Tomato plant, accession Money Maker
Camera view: horizontal (90 deg, fisheye); turntable rotation: 210 degrees
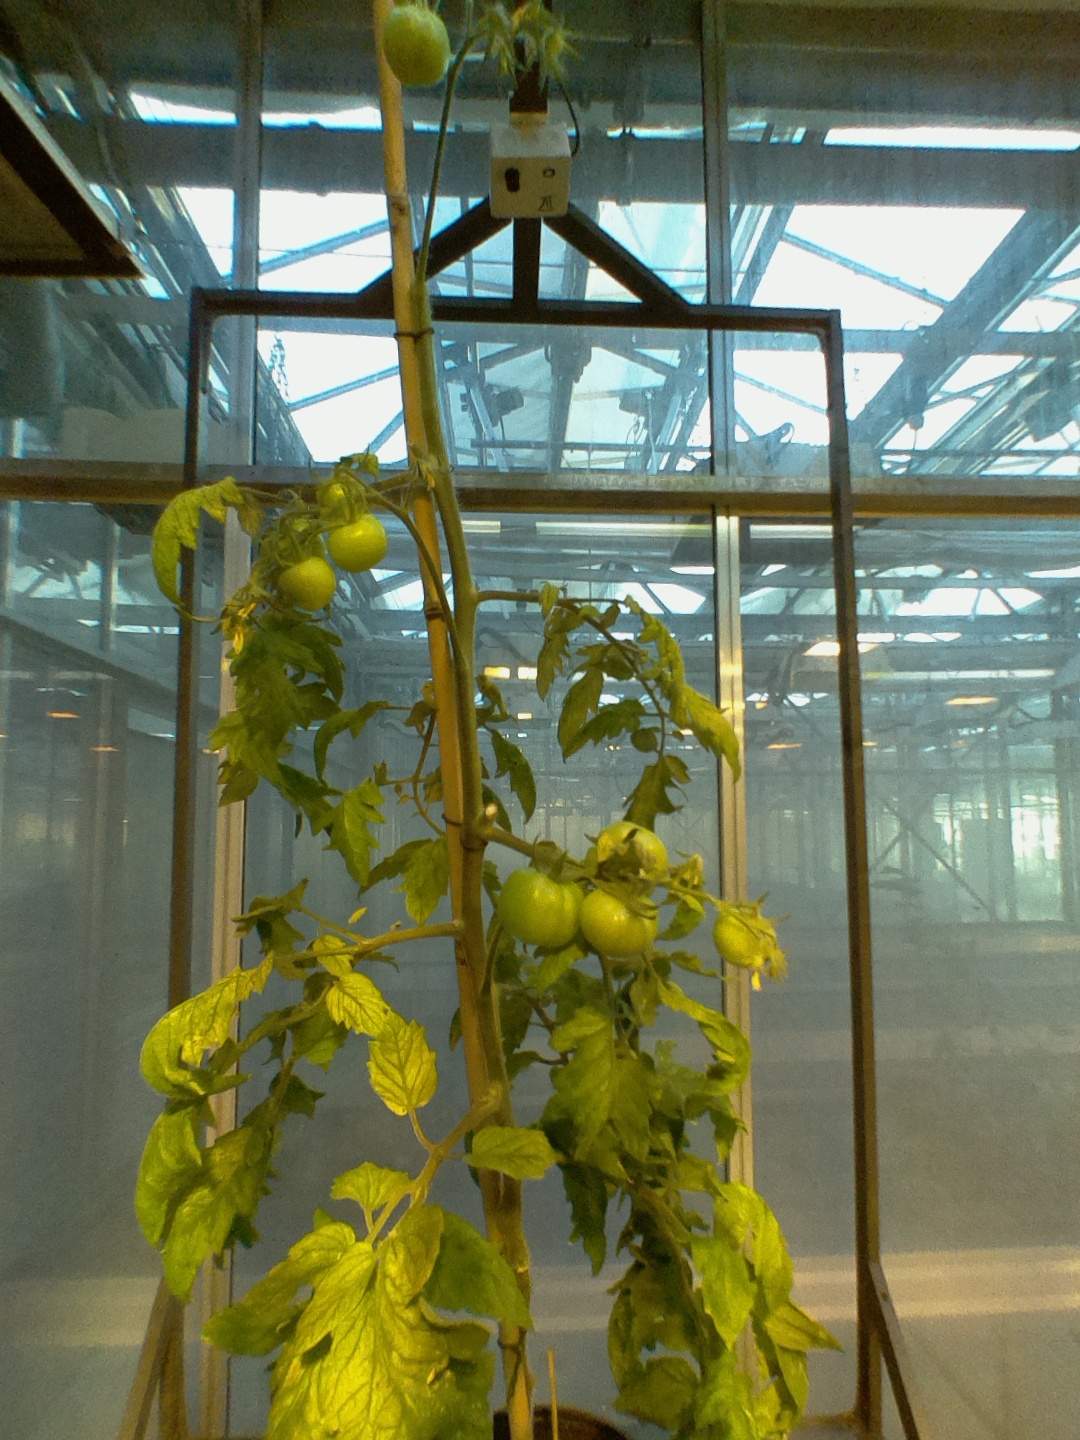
BBCH growth stage 79: 90% -100% of final fruit size